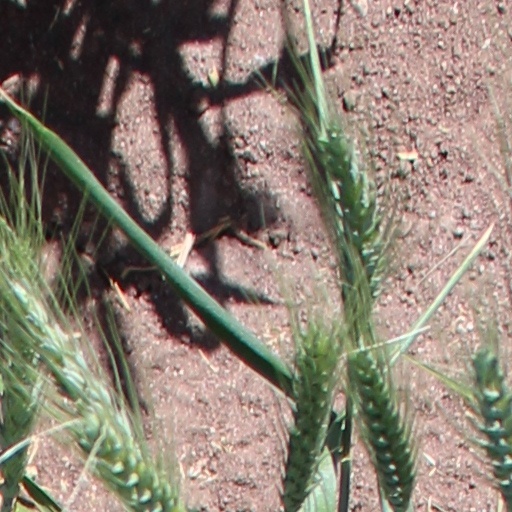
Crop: wheat